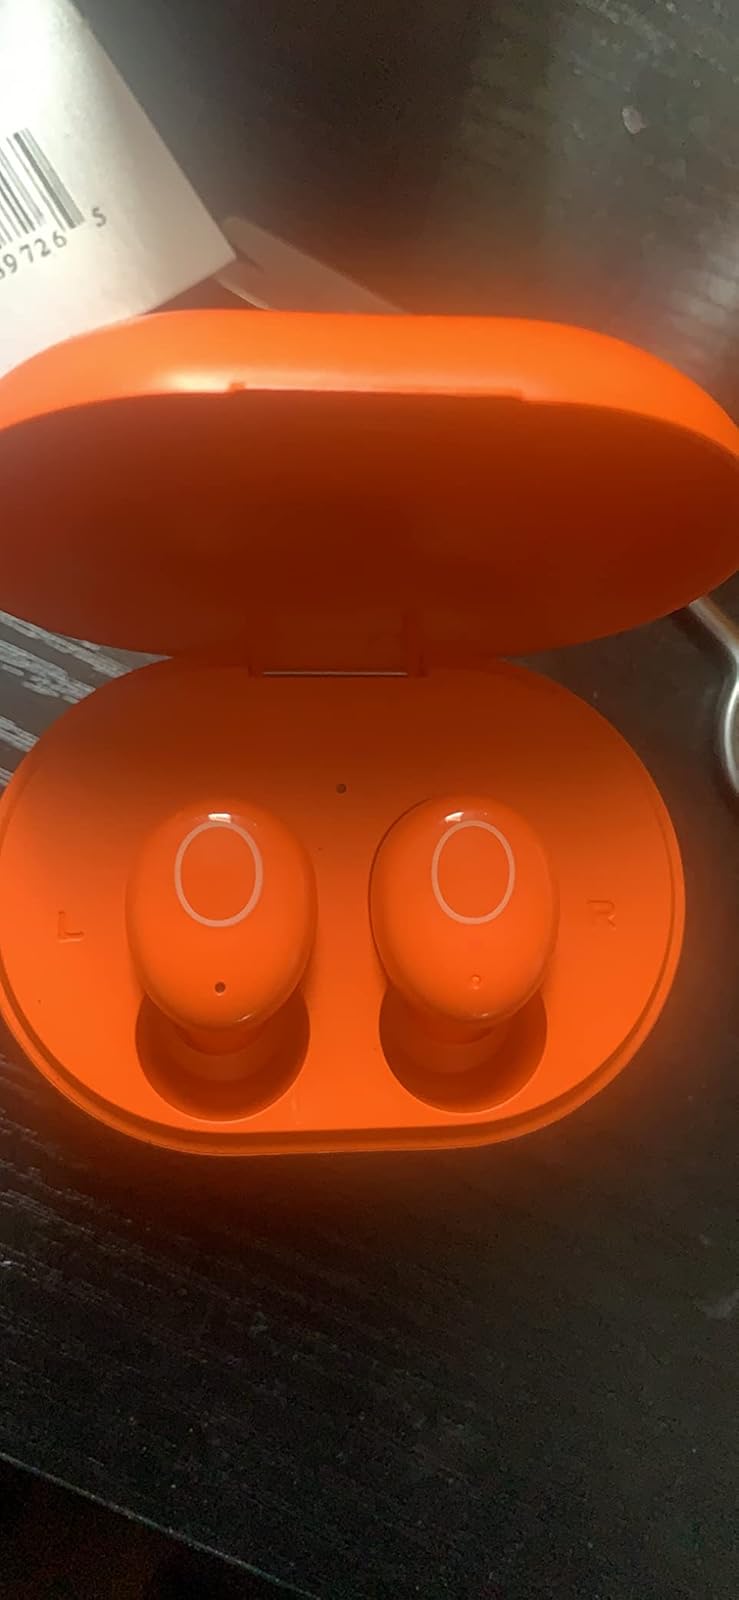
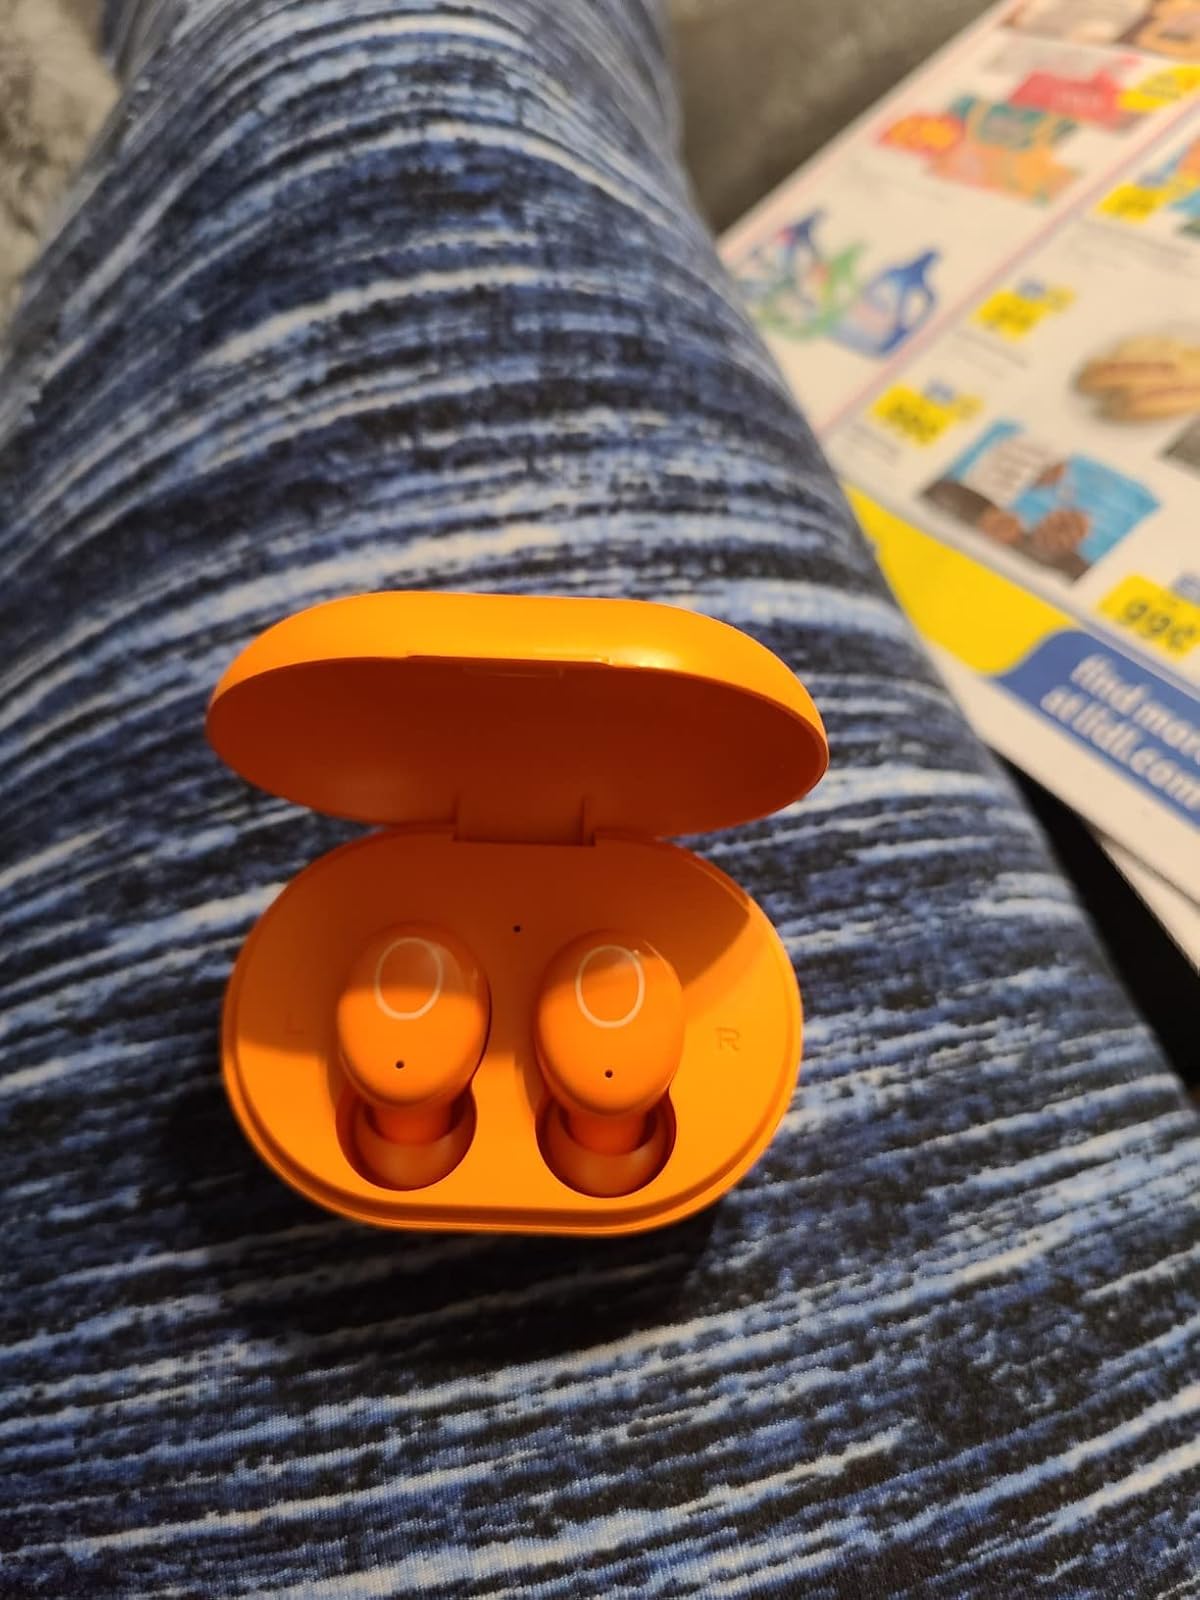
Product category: earbuds
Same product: yes